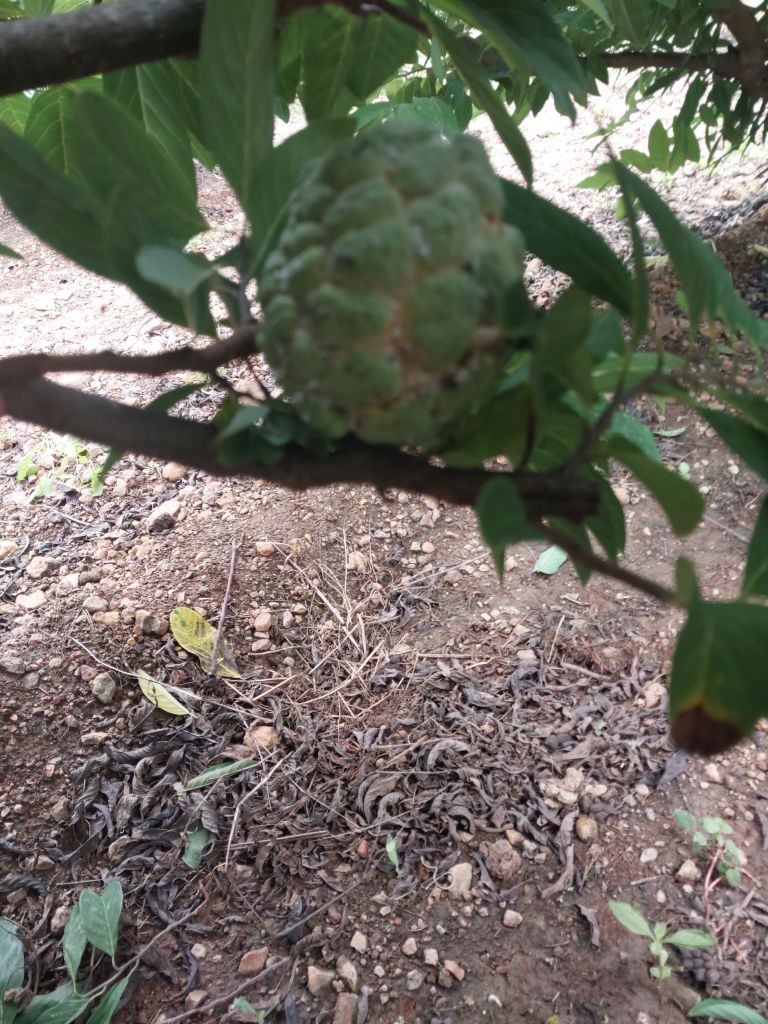
Disease label: Mealy Bug